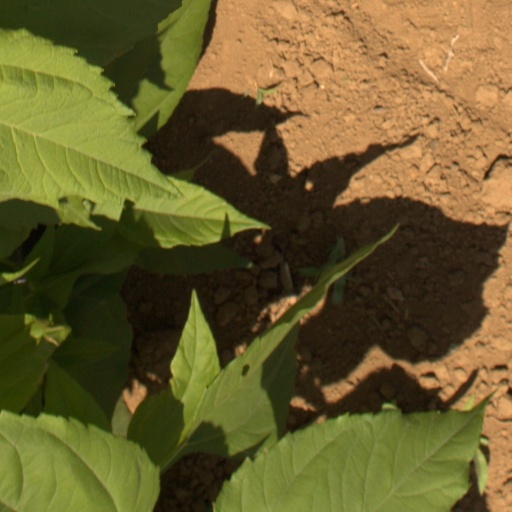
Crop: Jerusalem artichoke